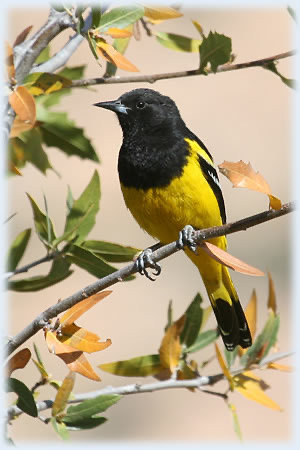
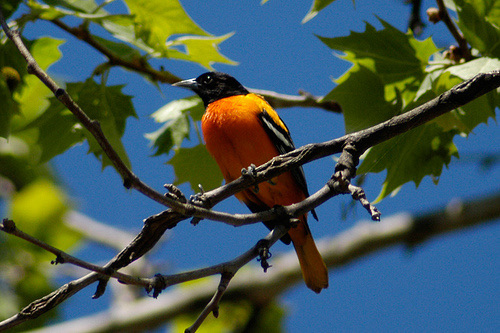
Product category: misc
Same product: yes